1978 European Super Cup

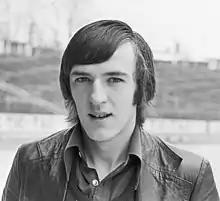
François Van der Elst, who scored Anderlecht's second goal in the first leg.

The first leg was held at the Emile Versé Stadium, the home ground of Anderlecht. It was the home side that opened the scoring in the 17th minute. Striker Rob Rensenbrink advanced down the right-hand side of the pitch and passed the ball across the Liverpool penalty area towards midfielder Franky Vercauteren who headed the ball into the Liverpool goal. Five minutes later, Anderlecht came close to extending their lead, but Benny Nielsen's shot was saved by Liverpool goalkeeper Ray Clemence. Liverpool started to exert themselves upon the match following this and equalised in the 27th minute when midfielder Jimmy Case scored from the edge of the Anderlecht penalty area. Five minutes before half-time Anderlecht extended their lead. Defender François Van der Elst found space in the Liverpool defence and his shot beat Clemence in the Liverpool goal to give Anderlecht a 2–1 lead. Anderlecht defender Jean Thissen was shown a yellow card before the end of the half for a late tackle on Liverpool striker Kenny Dalglish.